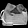
Label: Bag